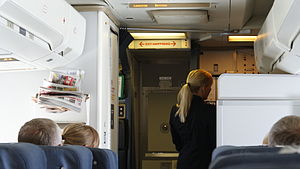
Air Greenland / Historie / 2010'erne
Kabinepersonale i selskabets 757-200, som blev solgt i april 2010.
Air Greenland A/S er et grønlandsk flyselskab og landets flag carrier. Det ejes af Grønlands Selvstyre. Selskabet har hovedkvarter i Nuuk og 648 ansatte i hele koncernen pr. december 2013.